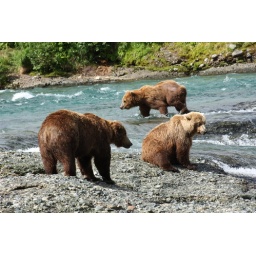
Pretty lady bear sunning in front of the boys